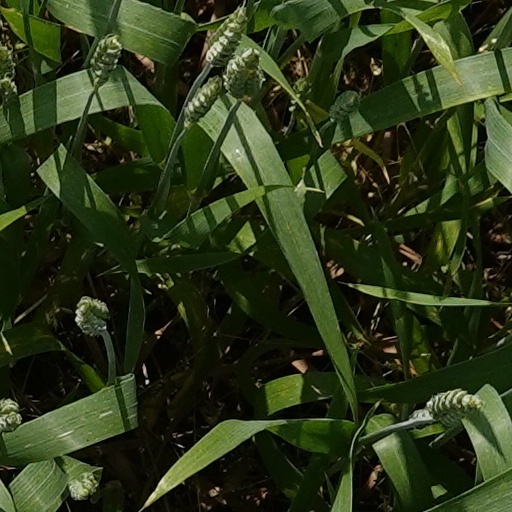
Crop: wheat